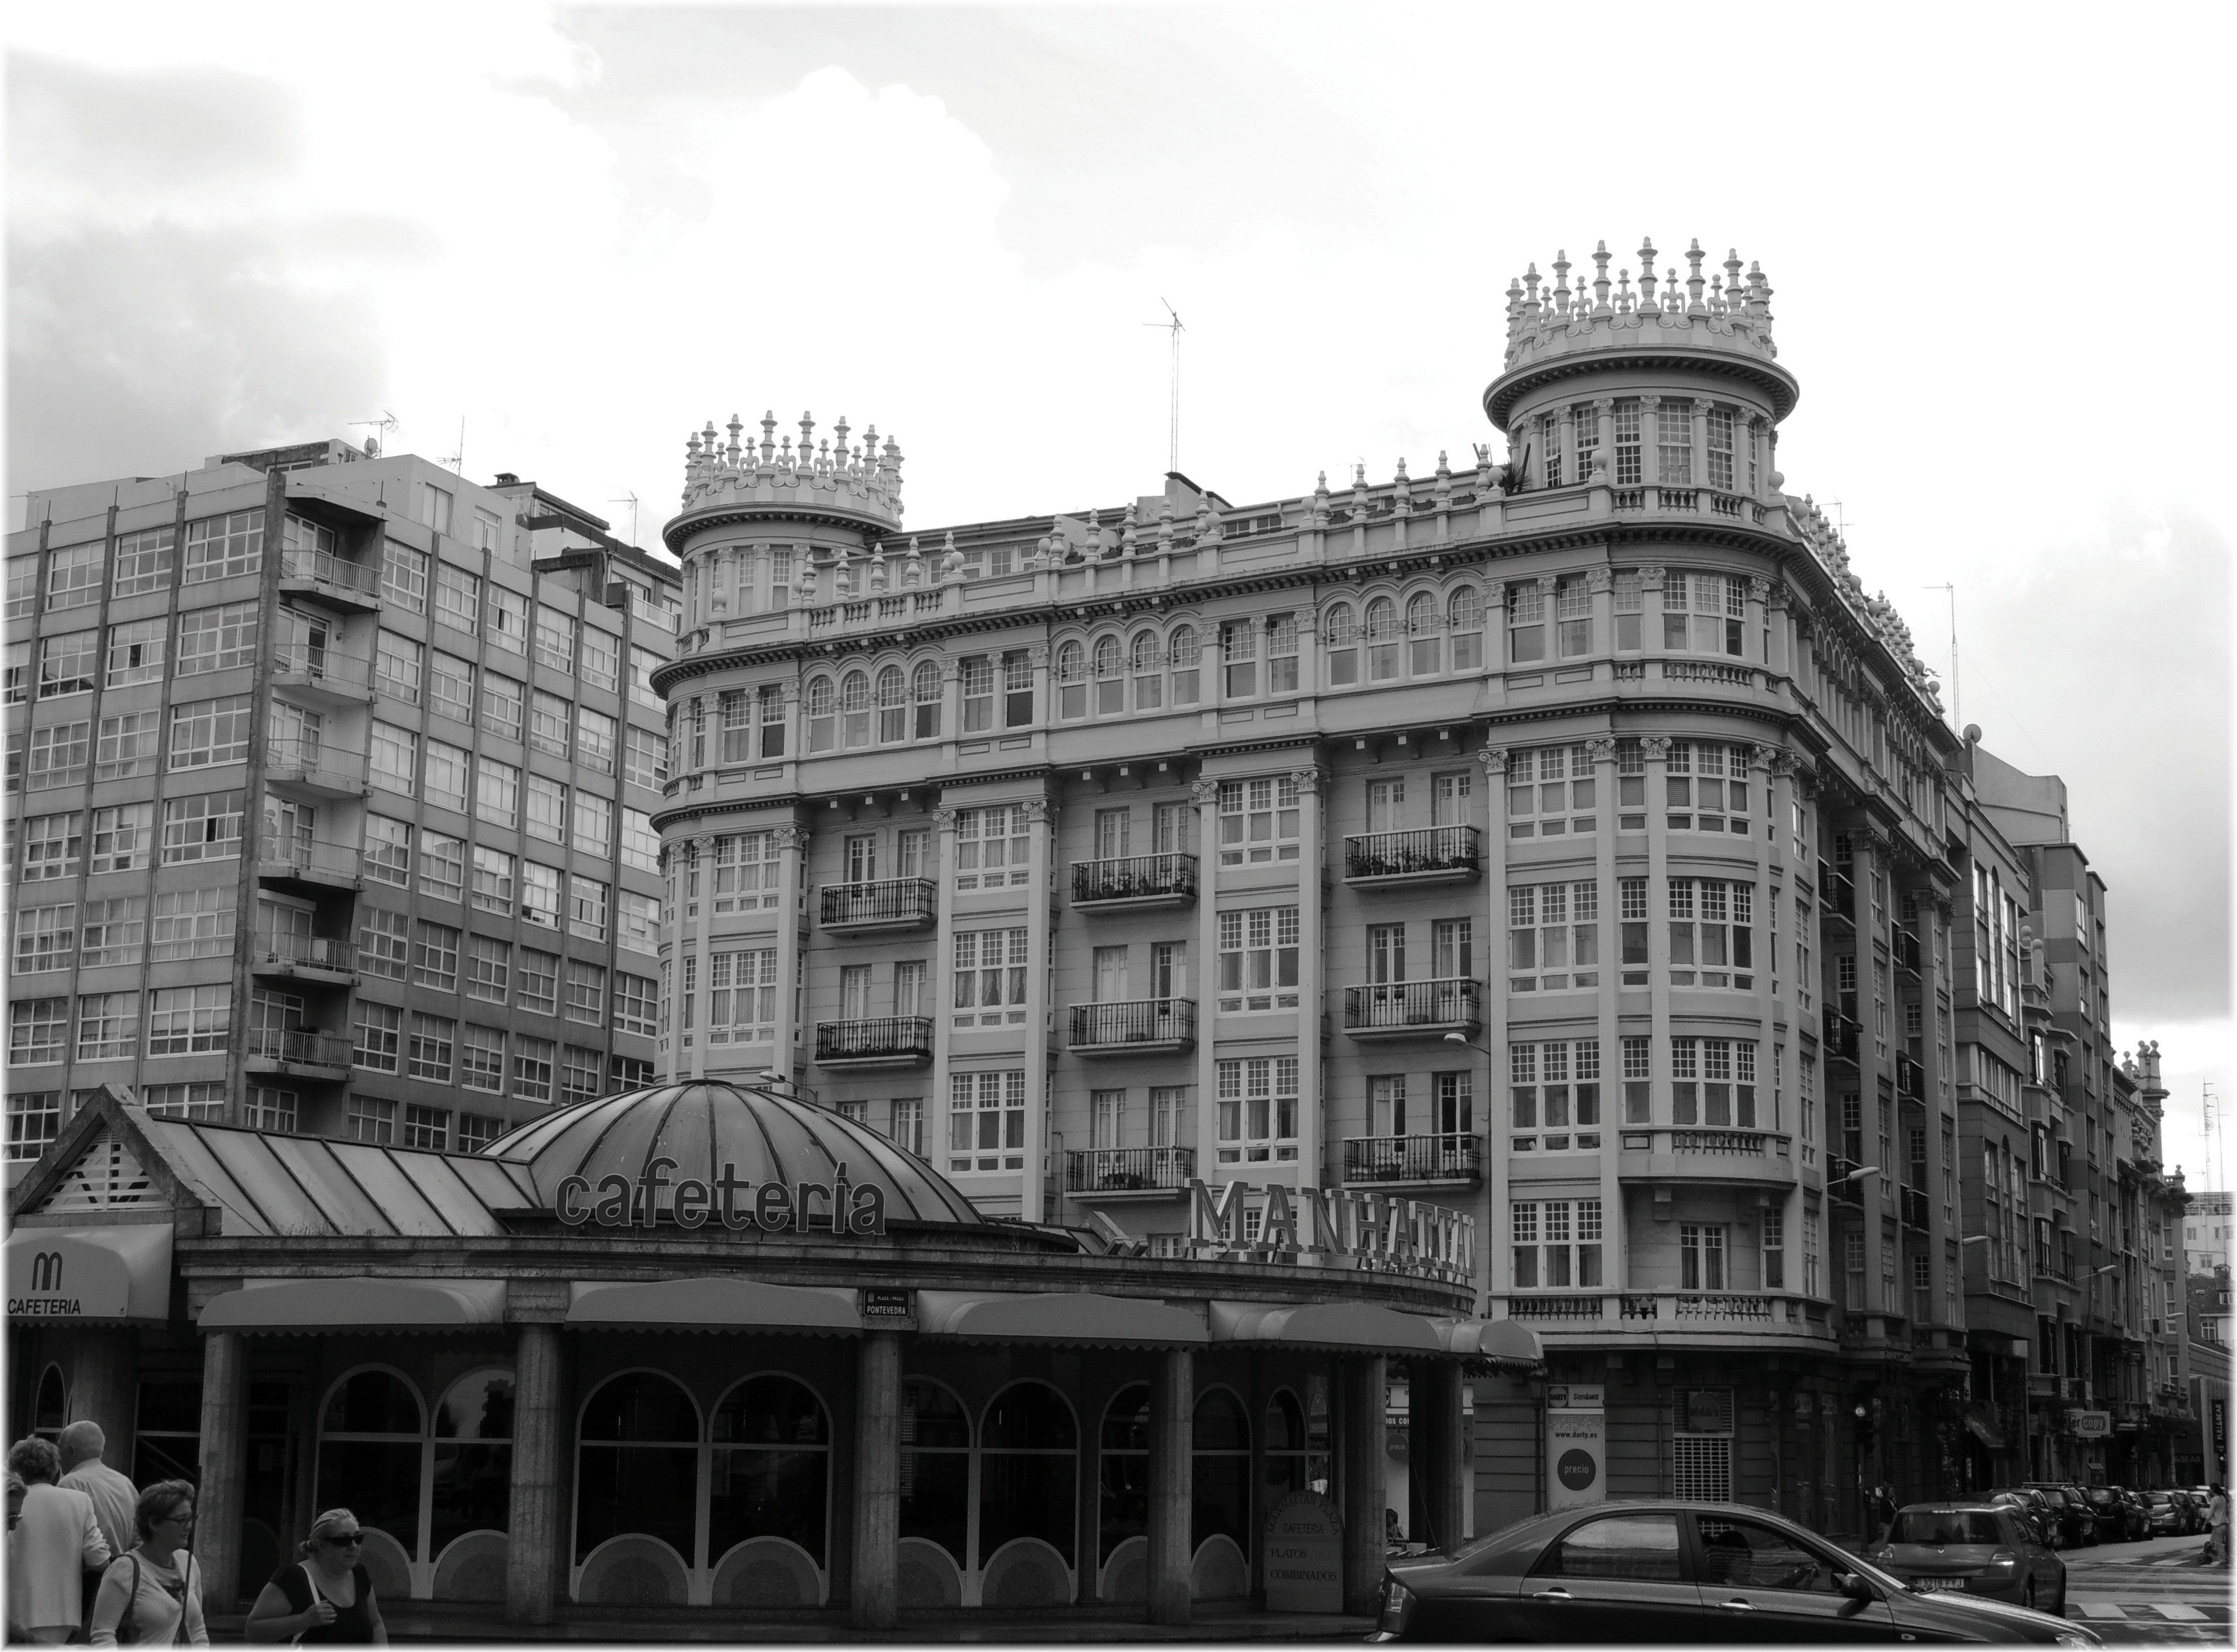
black and white, architecture, city, urban, cityscape, downtown, europe, landmark, facade, monochrome, bw, spain, espagne, arquitectura, europa, galicia, history, ciudad, blancoynegro, espanha, cidade, bn, espana, metropolis, galiza, corunna, galice, arquitecture, urbe, brancoenegro, lacoruna, acoru a, coru a, classical architecture, monochrome photography, residential area, brutalist architecture